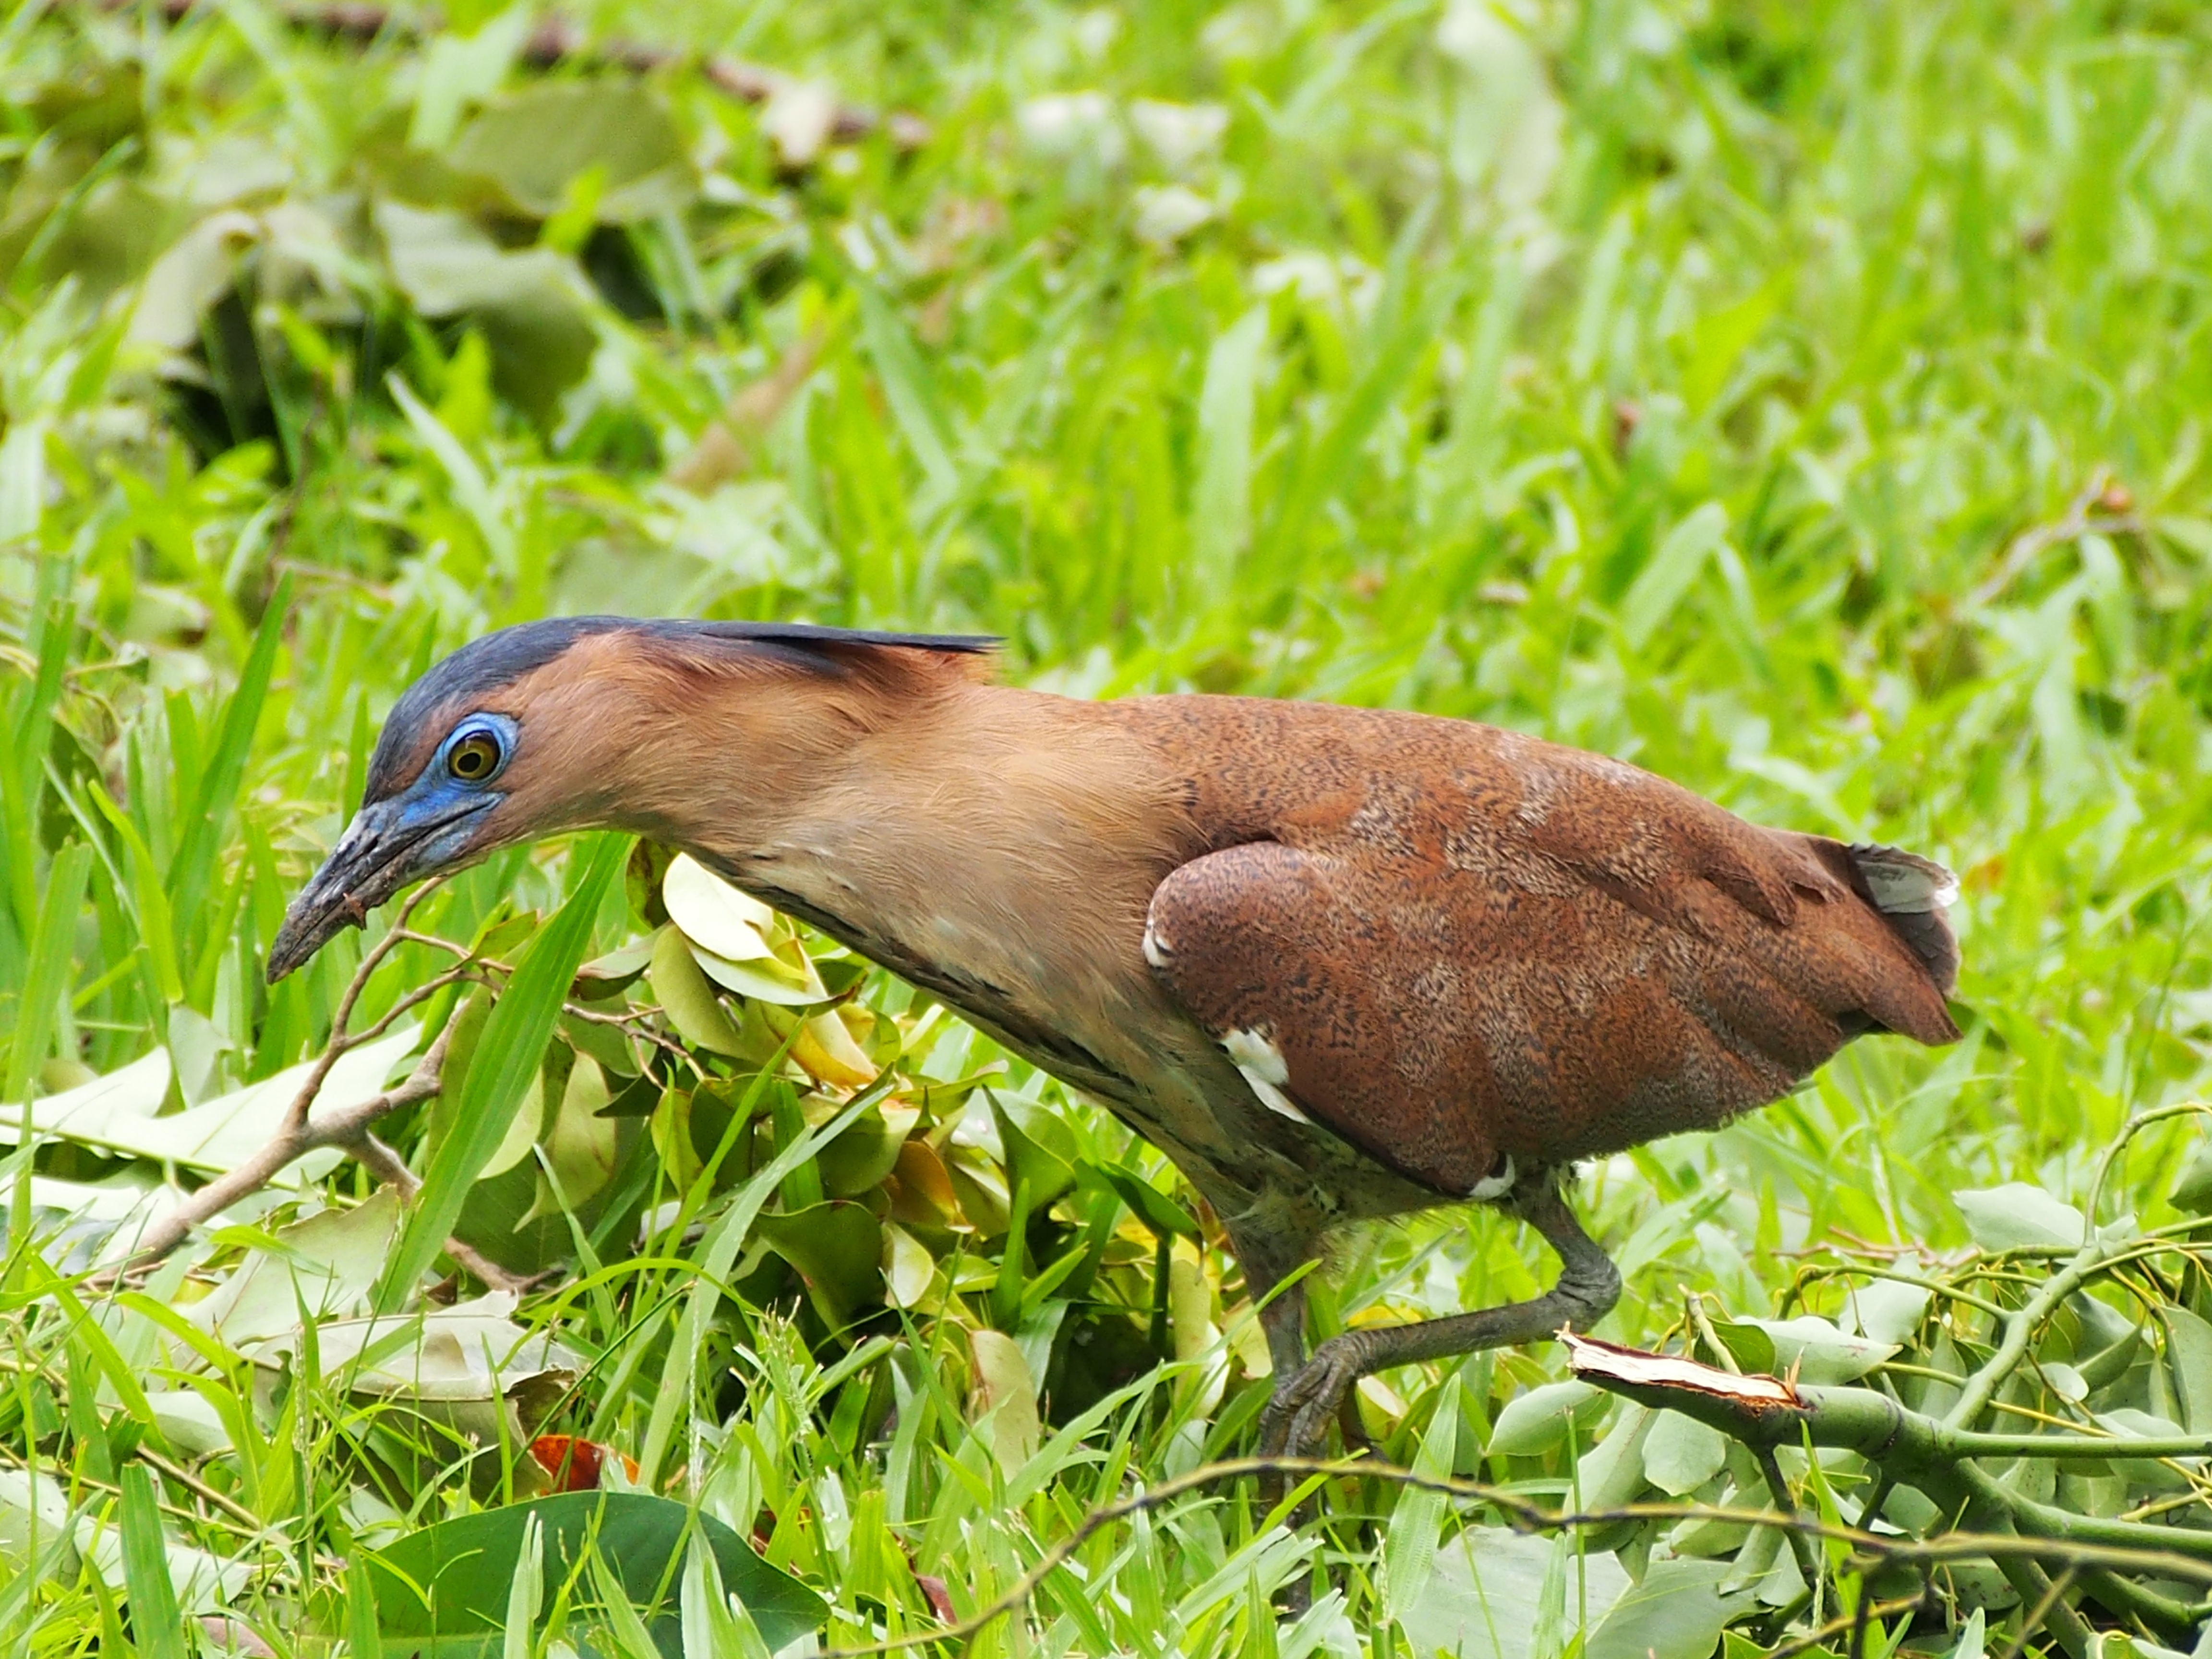
nature, grass, bird, wildlife, food, beak, fauna, vertebrate, black crowned, perching bird, niao